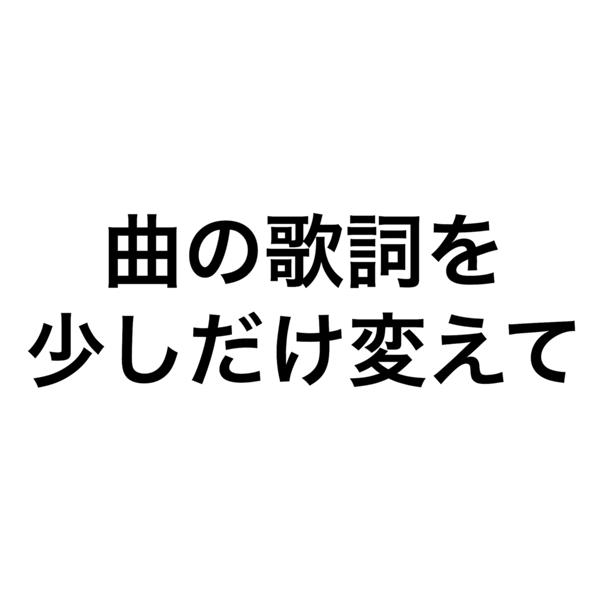
回答: 蓮舫ふんじゃった 蓮舫ふんじゃった♪